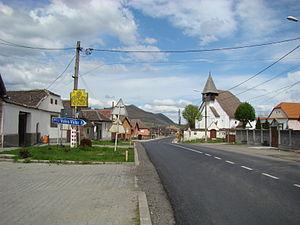
Copșa Mică est une ville du județ de Sibiu, en Transylvanie, Roumanie. Elle se situe au nord de Sibiu, 33 km à l'est de Blaj et 12 km au sud-ouest de Mediaș.